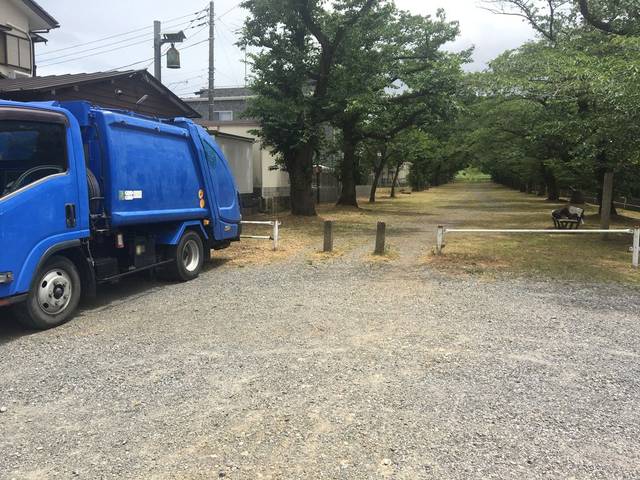
Region: Japan
Coordinates: 35.764, 139.447